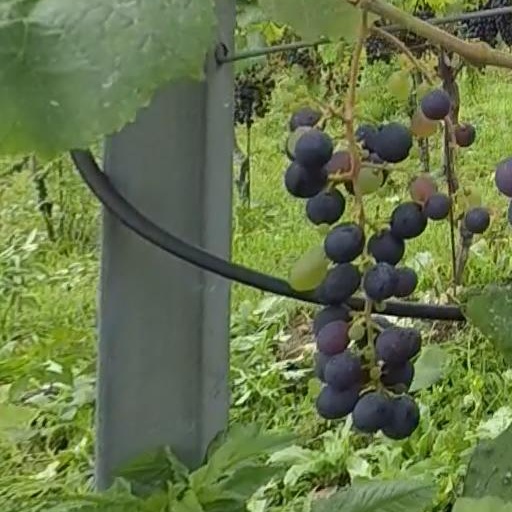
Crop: grape